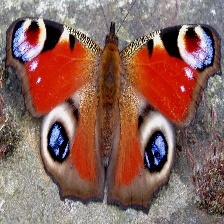
Species: PEACOCK
Butterfly family (ImageNet category): admiral